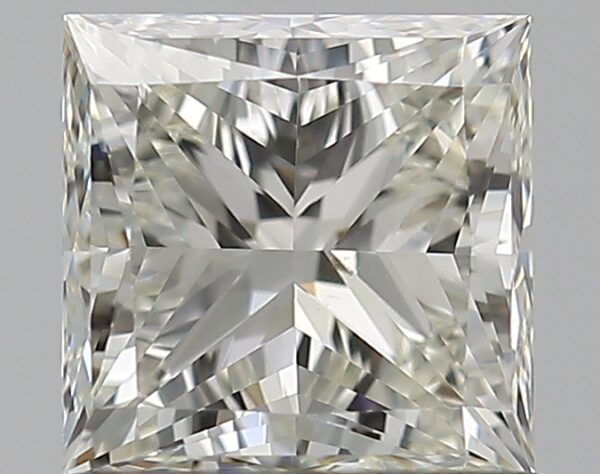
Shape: princess
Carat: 0.92
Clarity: VS2
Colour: K
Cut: EX
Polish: EX
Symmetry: VG
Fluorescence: F
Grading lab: GIA
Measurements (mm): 5.16 x 5.1 x 3.72